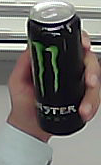
Product: monster_energydrink